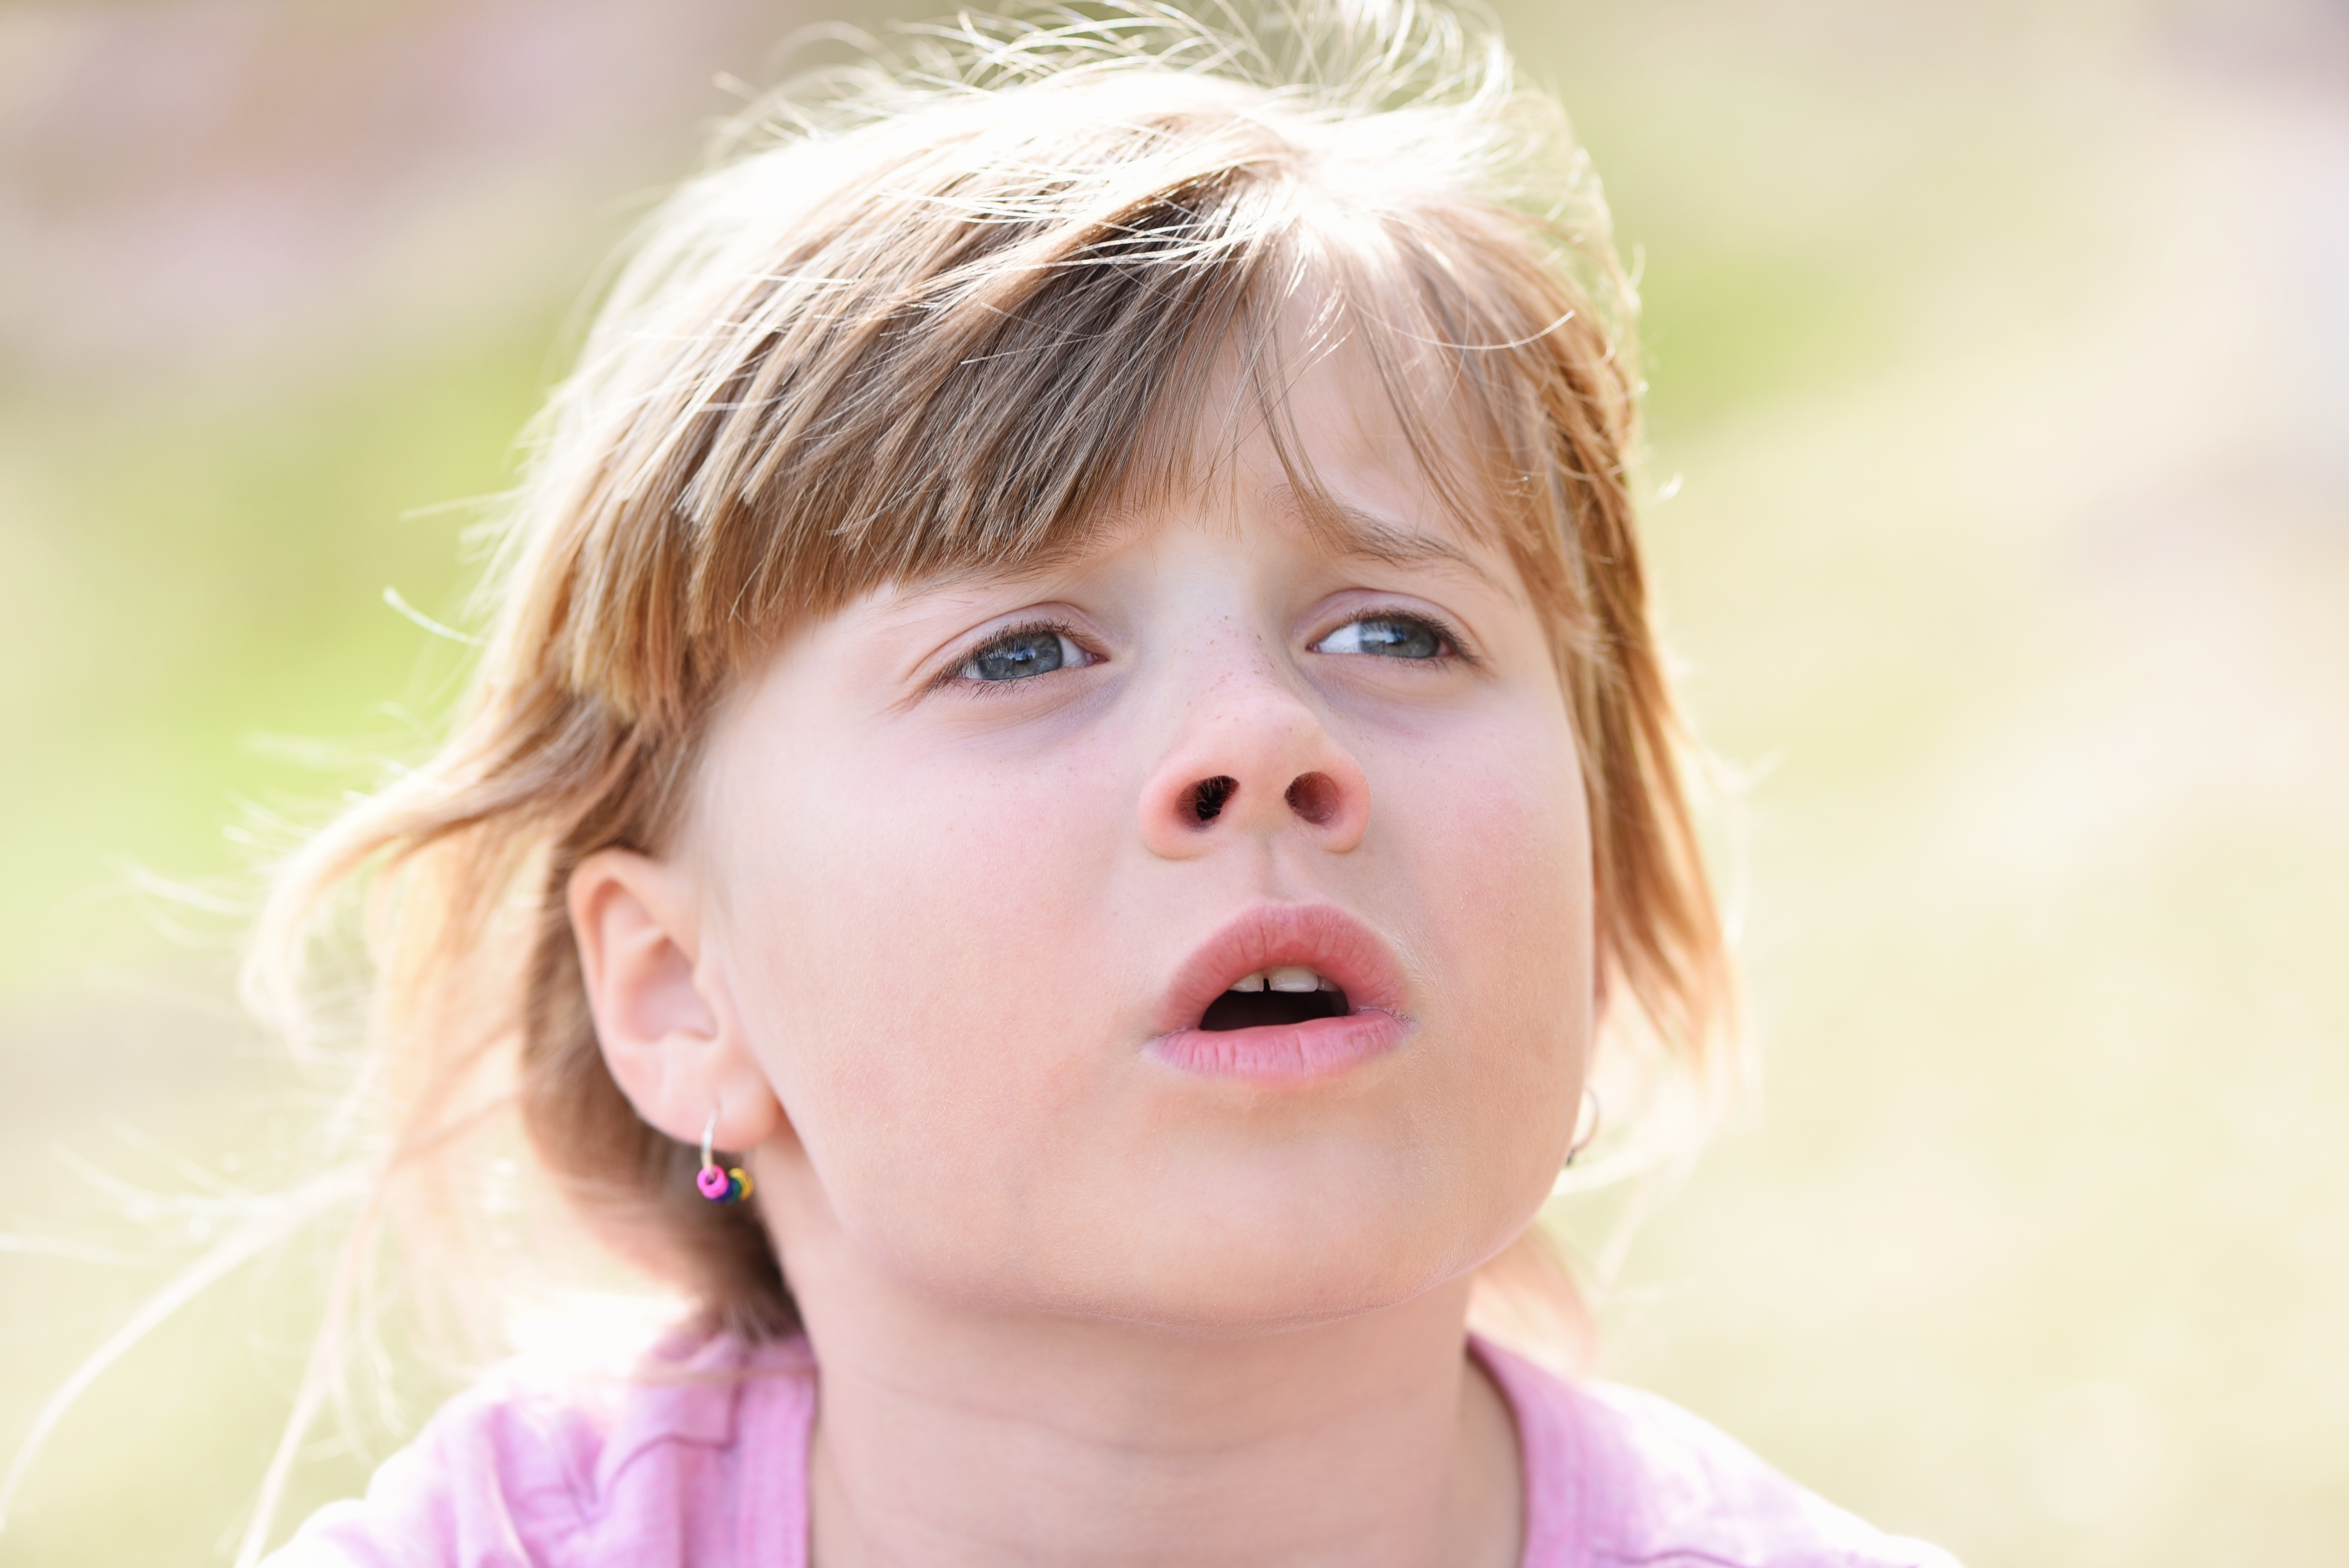
person, girl, photography, view, portrait, child, human, close, facial expression, smile, close up, face, nose, infant, toddler, eye, head, skin, beauty, blond, organ, laughter, emotion, desperate, asking, portrait photography